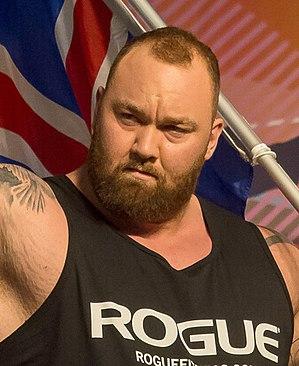
Game of Thrones [geɪm əv θɹoʊnz], également appelée Le Trône de fer selon le titre français de l'œuvre romanesque dont elle est adaptée, est une série télévisée américaine médiéval-fantastique créée par David Benioff et D. B. Weiss, diffusée entre le 17 avril 2011 et le 19 mai 2019 sur HBO.